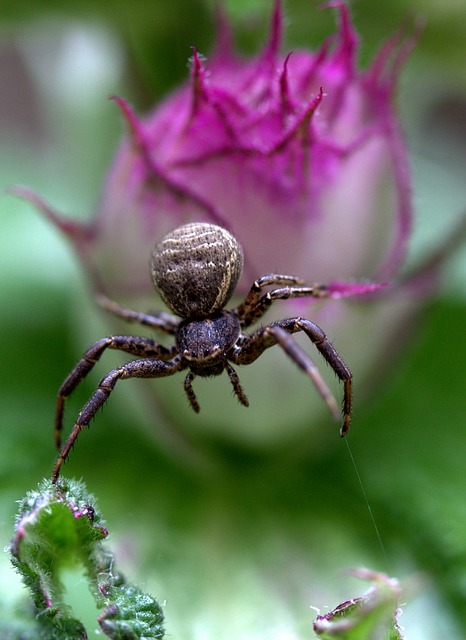
Label: ragno